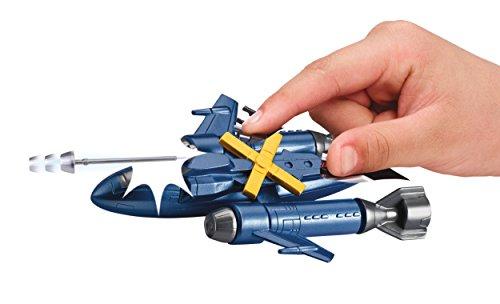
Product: Mech-X4 5" Robot & Battle Submarine Dual Pack
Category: Toys & Games | Toy Figures & Playsets | Playsets & Vehicles | Playsets
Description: Includes unique color scheme Robot and Battle Submarine.
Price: $6.92
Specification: ProductDimensions:3x6x5inches|ItemWeight:12.6ounces|ShippingWeight:12.6ounces(Viewshippingratesandpolicies)|DomesticShipping:ItemcanbeshippedwithinU.S.|InternationalShipping:ThisitemcanbeshippedtoselectcountriesoutsideoftheU.S.LearnMore|ASIN:B06XYHBCBS|Itemmodelnumber:37311|Manufacturerrecommendedage:4-12years